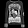
Label: Pullover